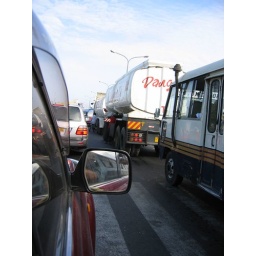
Note the guys up by the gas truck. They are filling little plastic bags using wrenches and the long traffic lights...